Krasno, Russia

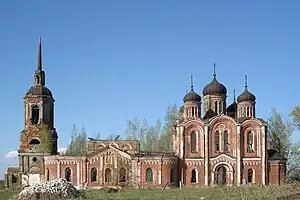
Krasno. Trinity Church, 1860-1867

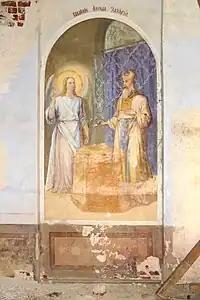
Trinity Church. Annunciation of the Angel to Zechariah. One of the few remaining wall-paintings.

The date when the church was built in Krasno is not known. However, the records indicate that a wooden church already existed there in the 17th century. The 1676 tax books of the Ryazan eparchy describe the village as having the Saint Nicholas Church and several homesteads. The same book also states that a number of villages were included in the Krasno parish.